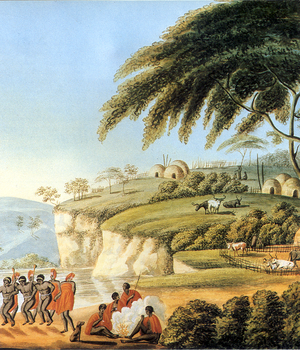
Xhosa
Historisk Xhosa maleri fra 1810 (Lodewijk Alberti)
Xhosa er en afrikansk etnisk gruppe som hovedsageligt er forbundet til den sydøstlige del af Sydafrika. Navnet Xhosa siges at komme fra en legendarisk leder kaldet uXhosa. Han skal have skilt Xhosafolket fra Ngunifolket begyndelsen af 1500-tallet. Xhosafolket kalder sig selv for amaXhosa, og sit eget sprog isixhosa. Ca. 17,5% af alle sydafrikaner nedstammer fra Xhosafolket. Xhosafolket arbejder med det traditionelle landbrug og kvæg.